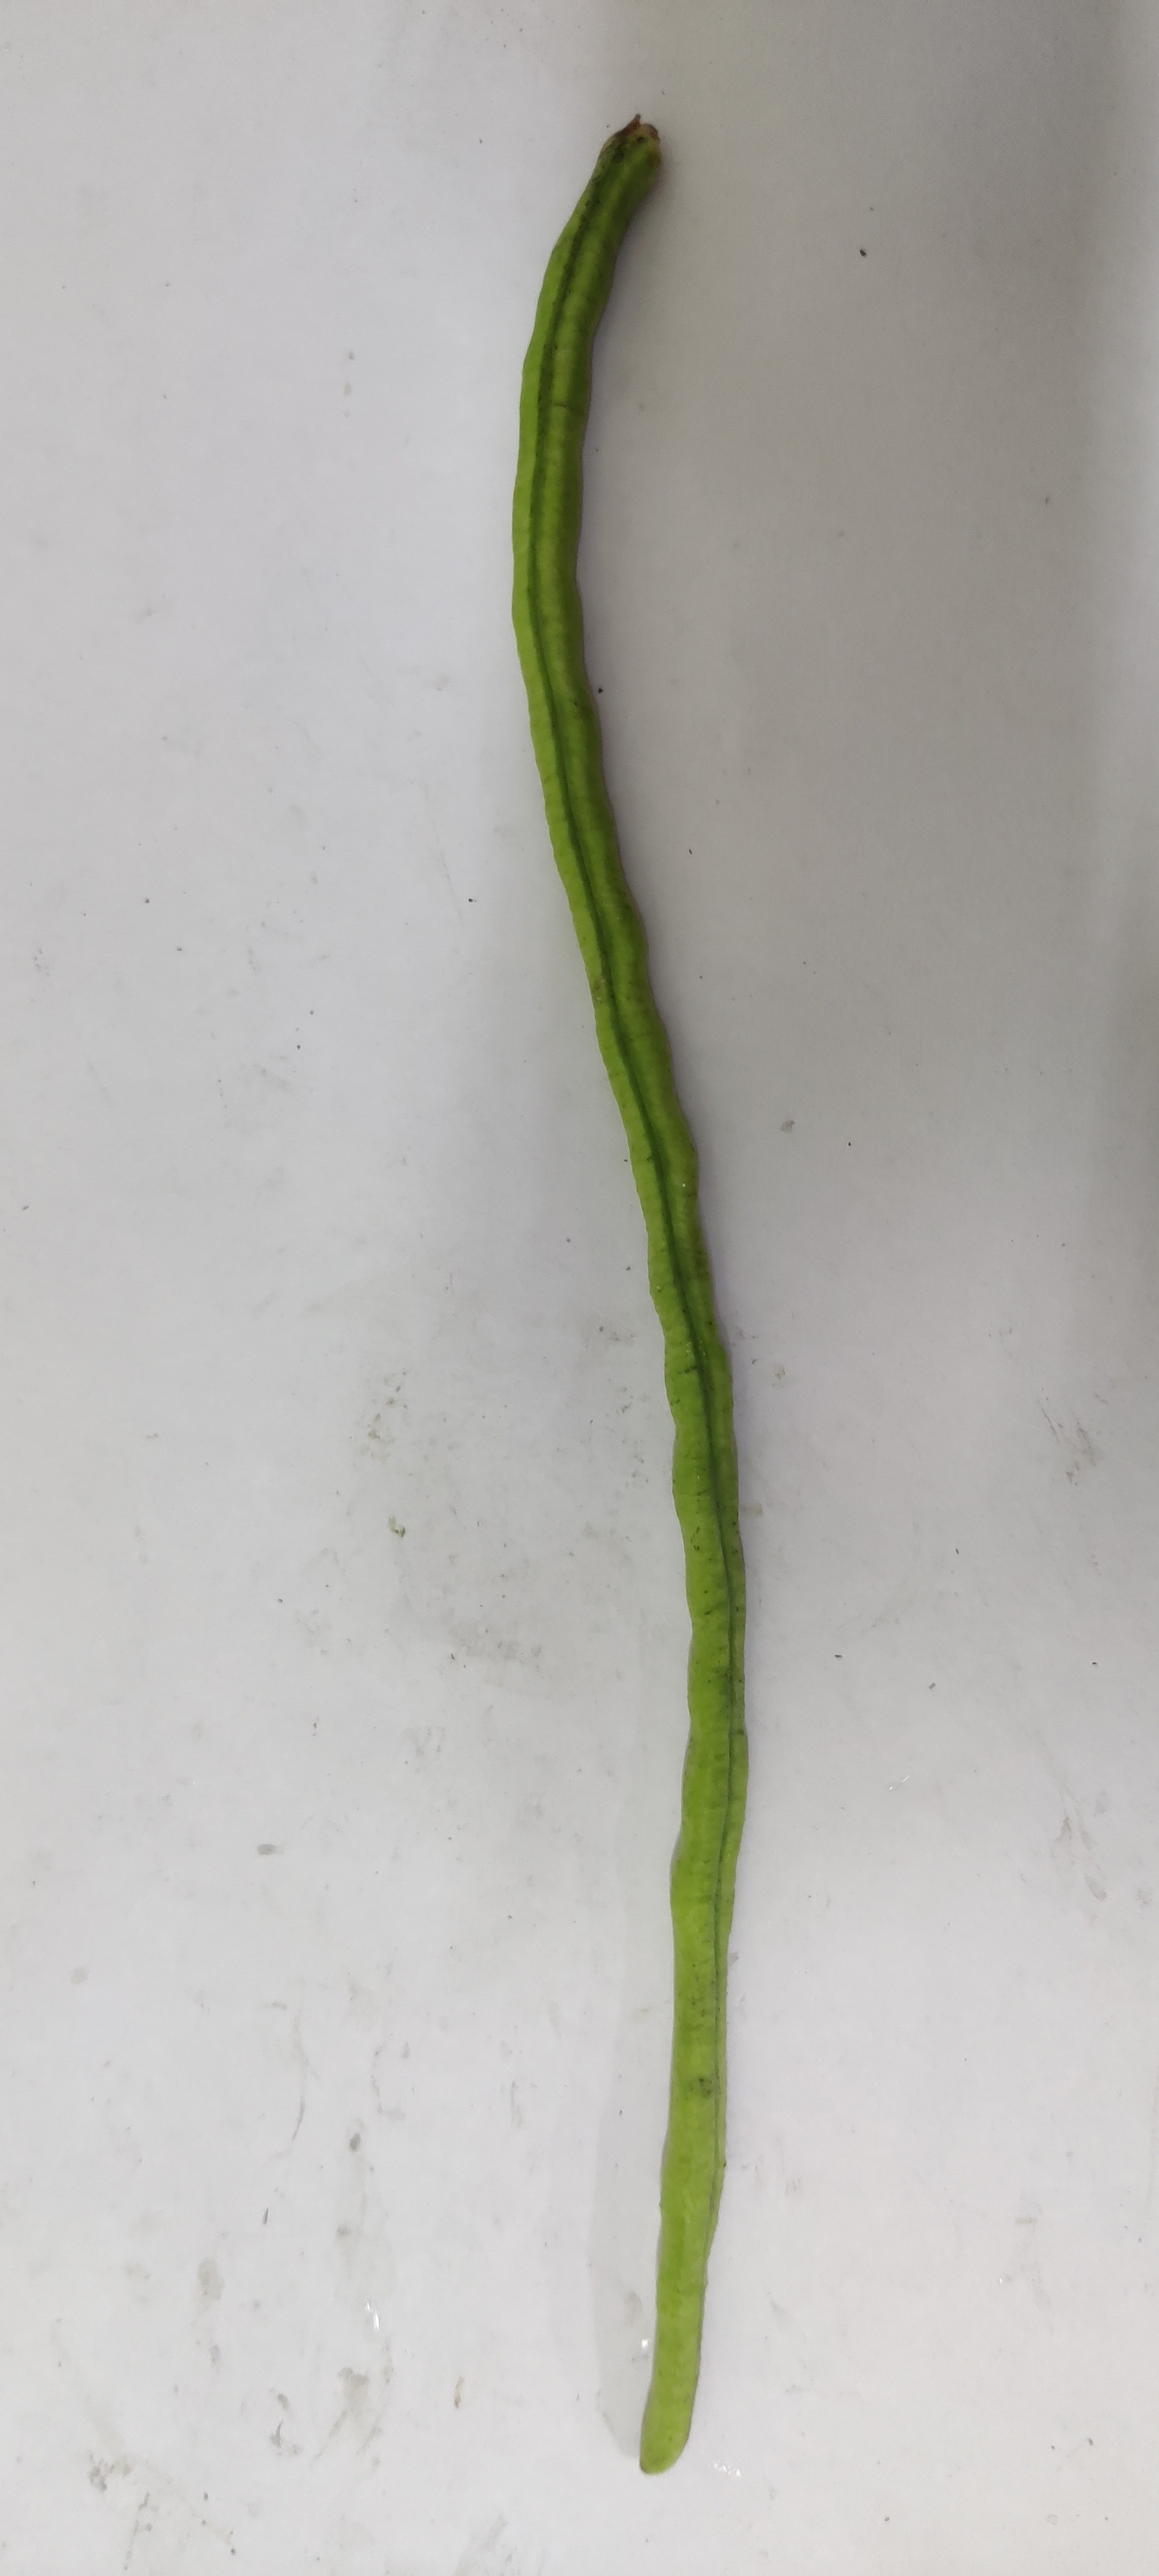
Crop: Cowpea
Condition: Fresh